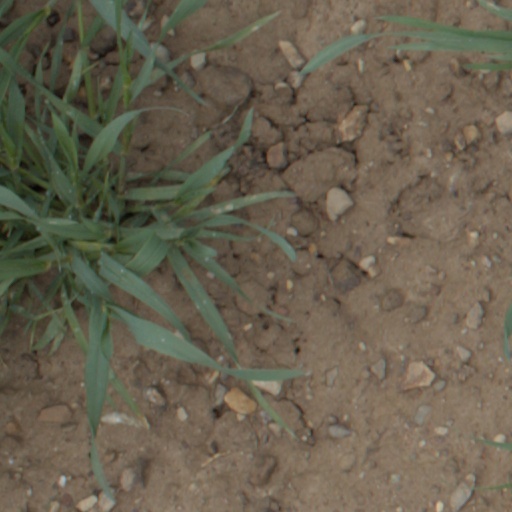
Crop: wheat